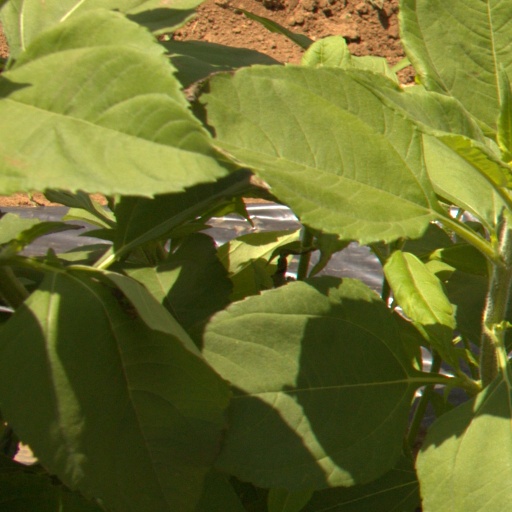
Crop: Jerusalem artichoke